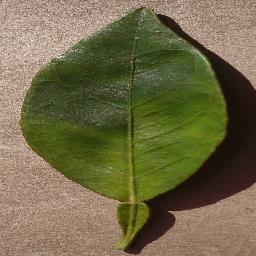
Label: Orange___Haunglongbing_(Citrus_greening)